Orbirail

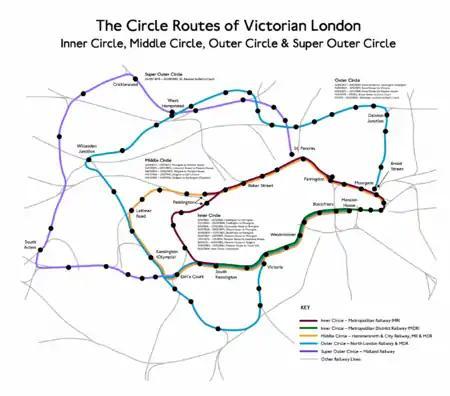
The Inner Circle and other circular routes

London's railway system was largely built in the 19th century, by competing private companies. The benefits of an integrated transport system were unknown at this time and each main-line railway company built its own terminus in central London and operated radial routes from that point. For example, Waterloo railway station in south-west central London is the focus of lines radiating out to the south and west. Meanwhile, metropolitan and suburban railways developed also on radial lines.